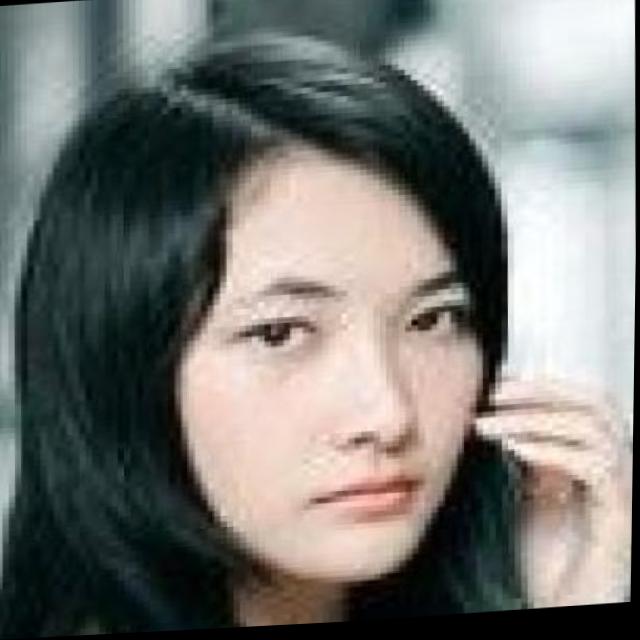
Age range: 21-44